City of Music (UNESCO)

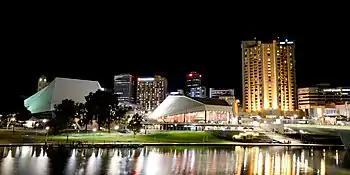
Adelaide Festival Centre in South Australia

City of Music is a designation given by UNESCO to a number of cities around the world "that have identified creativity as a strategic factor for sustainable urban development", to promote cooperation among them and to help establish further music-related activities in the cities. The network is a sub-network of the wider UNESCO Creative Cities Network, or UCCN. The UCCN launched in 2004, and has member cities in seven creative fields. The other fields are: Crafts and Folk Art, Design, Film, Gastronomy, Literature, and Media Arts.